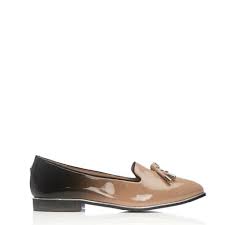
Label: Clog